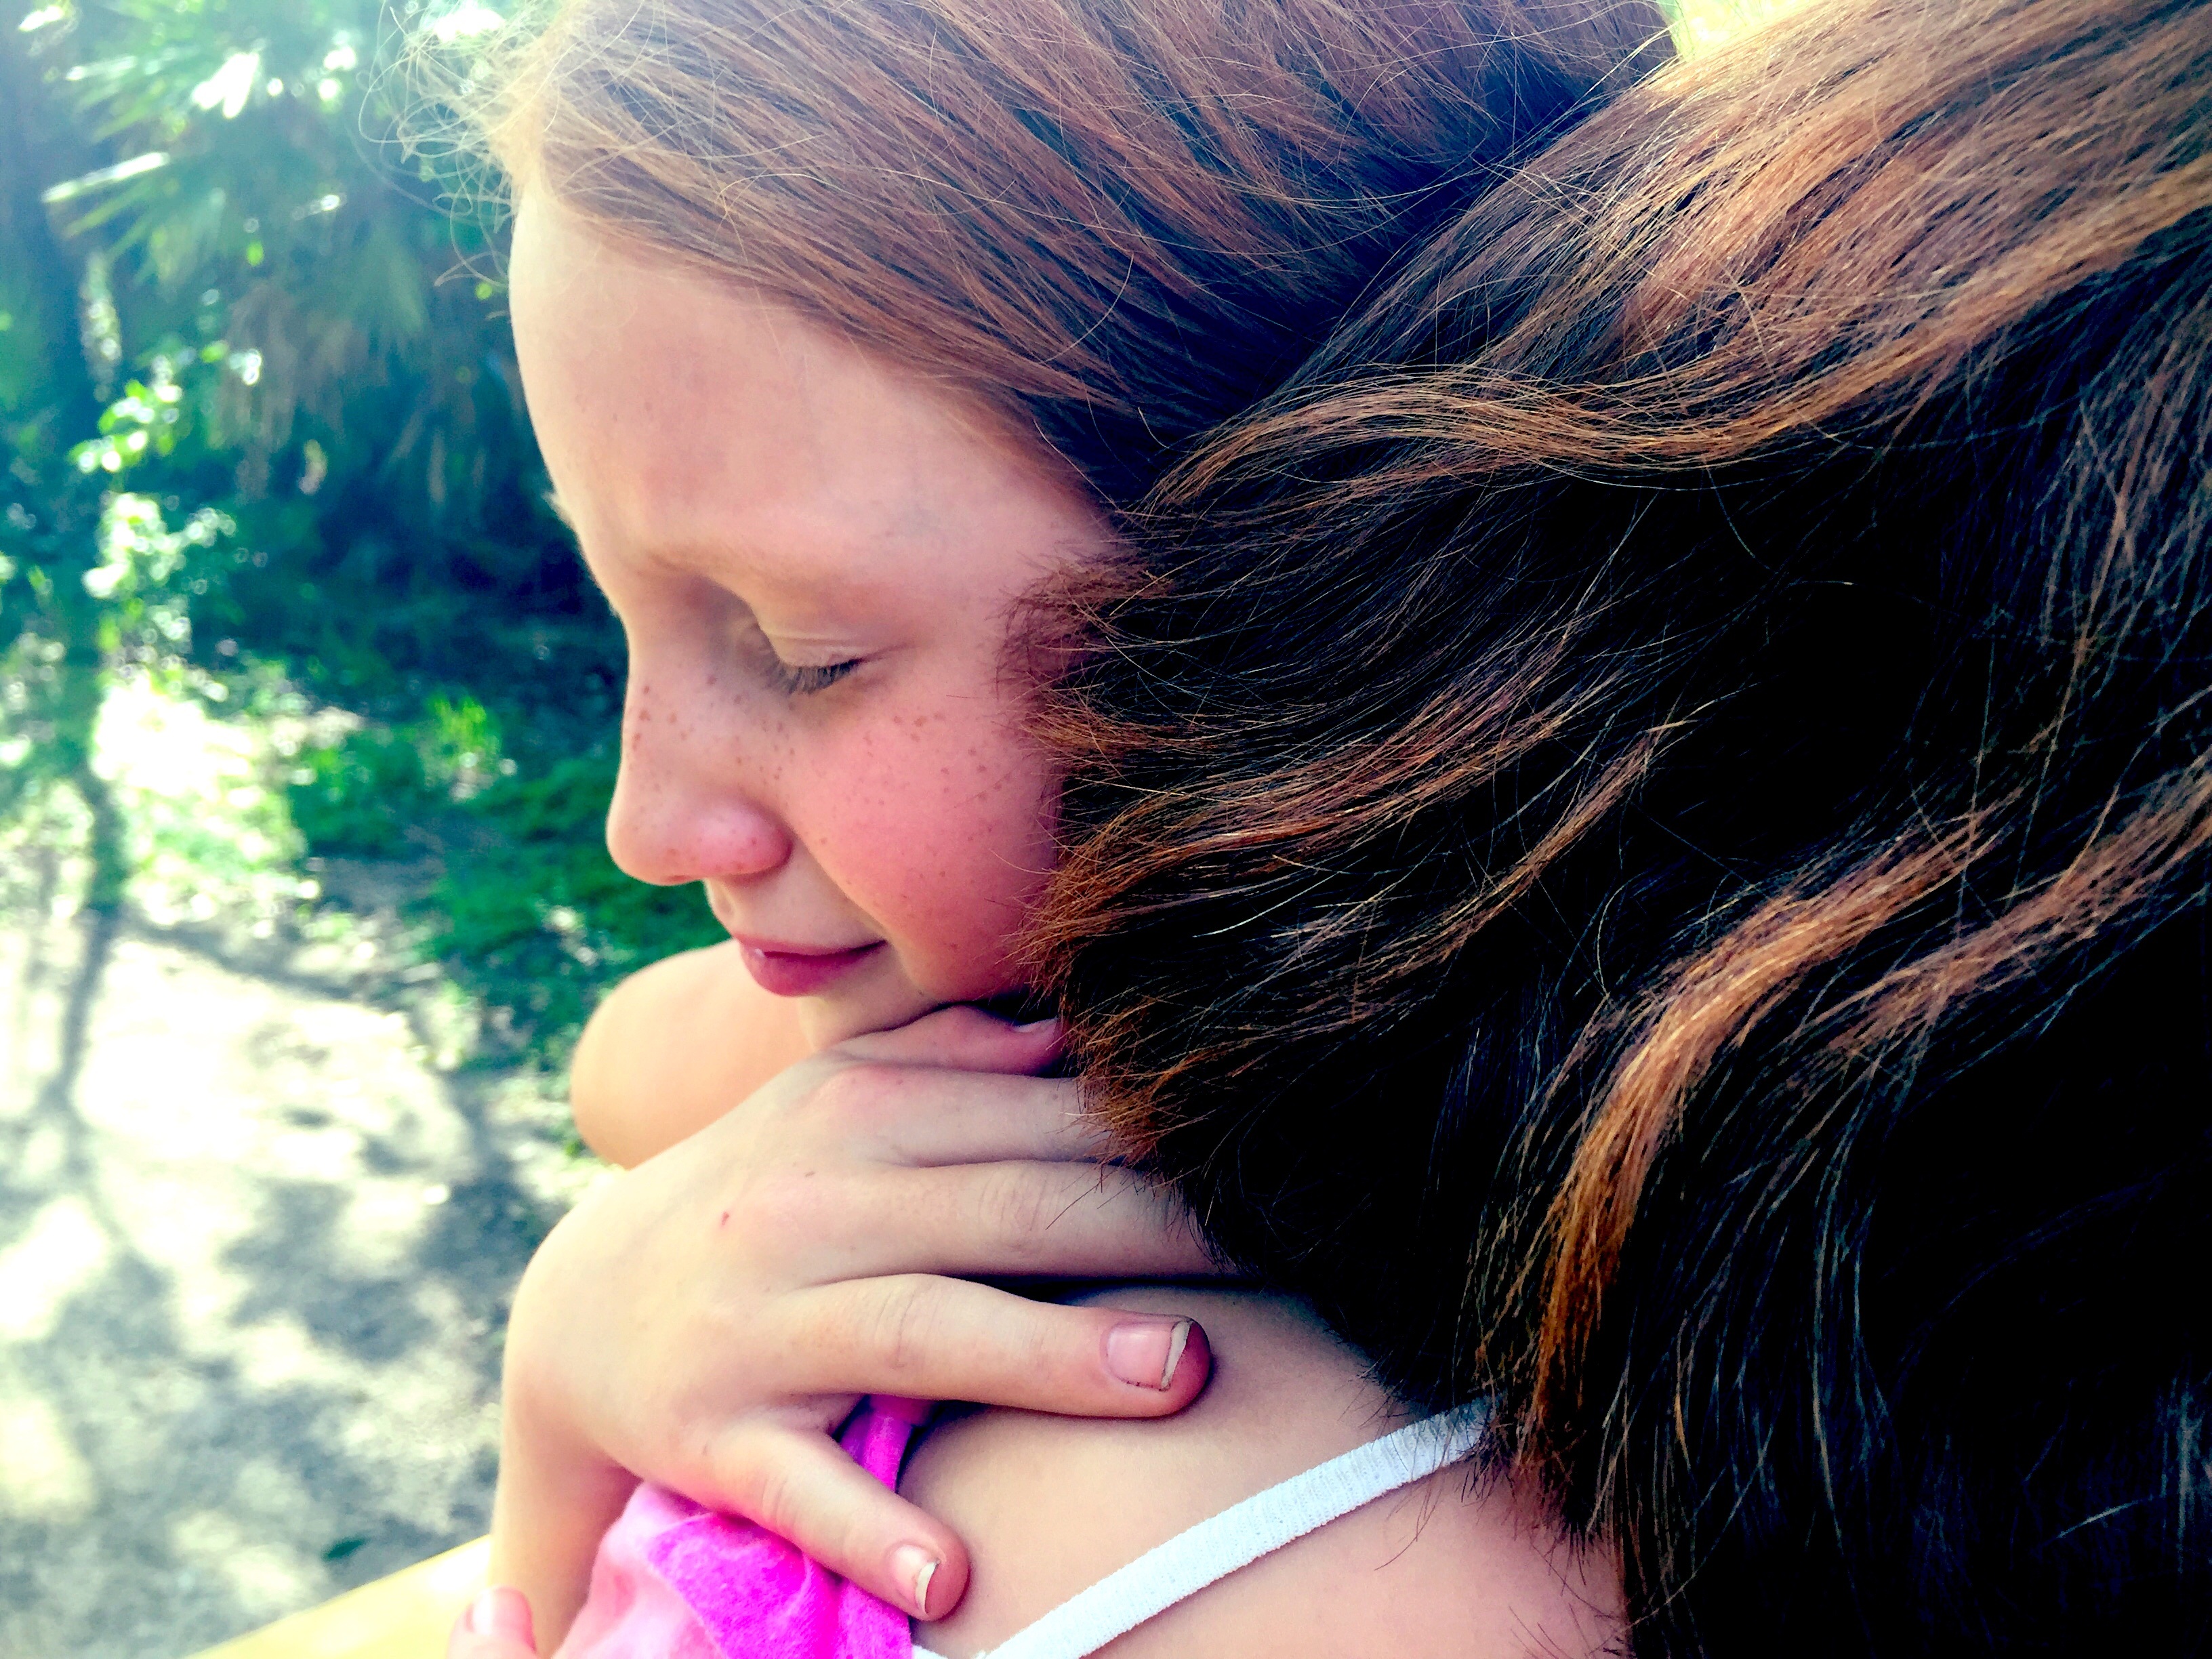
hand, person, girl, woman, hair, photography, kid, sadness, portrait, model, young, color, child, blue, lady, facial expression, childhood, hairstyle, smile, hug, long hair, close up, sad, face, nose, eye, head, skin, beauty, blond, organ, emotion, grief, depression, sisters, unhappy, depressed, interaction, photo shoot, upset, forgiveness, brown hair, portrait photography